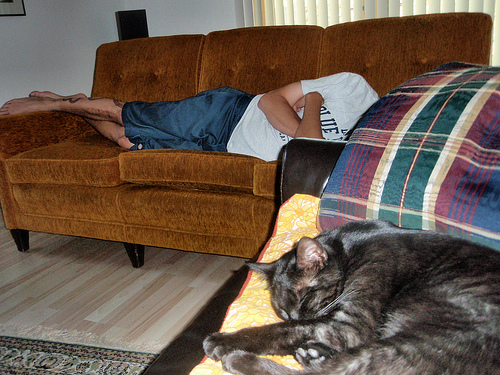
question: 人は何人いますか？
answer: 1人

question: 人はどこにいますか？
answer: ソファーの上

question: 人が寝ているソファーの色は何色ですか？
answer: 茶色

question: 動物は何匹いますか？
answer: 1匹

question: 手前で寝ている動物は何ですか？
answer: 猫

question: 茶色のソファーはいくつありますか？
answer: １つ

question: 人が着ているＴシャツは何色ですか？
answer: 白色

question: 壁の色は何色ですか？
answer: 白色